Leonid Govorov

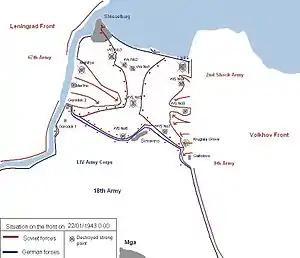
Operation Iskra, January 1943

In late November 1942, Govorov began planning the next operation to break the blockade of Leningrad. In December, the plan was approved by the Stavka and received the codename Operation Iskra (Spark). Operation Iskra began on 13 January 1943, and on 18 January Soviet forces linked up, breaking the blockade. By 22 January the front line stabilized. The operation successfully opened a land corridor 8–10 km wide to the city. A railroad was swiftly built through the corridor that allowed far more supplies to reach the city than the "Road of Life", eliminating the possibility of the capture of the city and a German-Finnish link up. Govorov was promoted to Colonel General on 15 January and was awarded the Order of Suvorov 1st Class on 28 January.